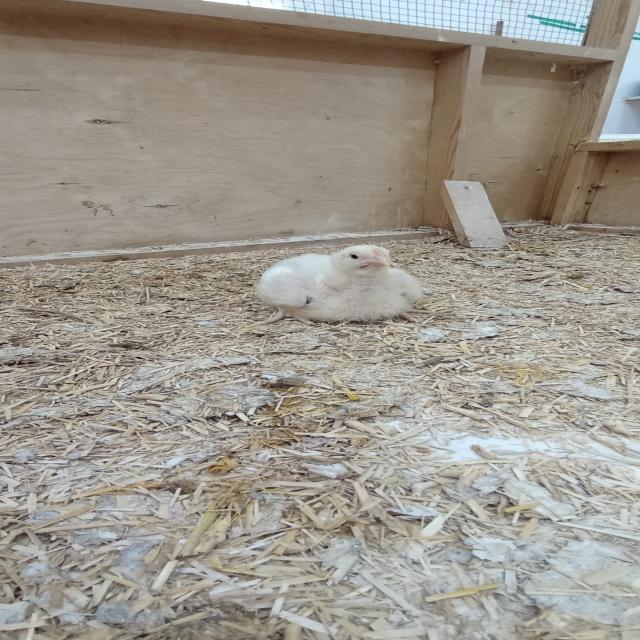
Weight: 534 g